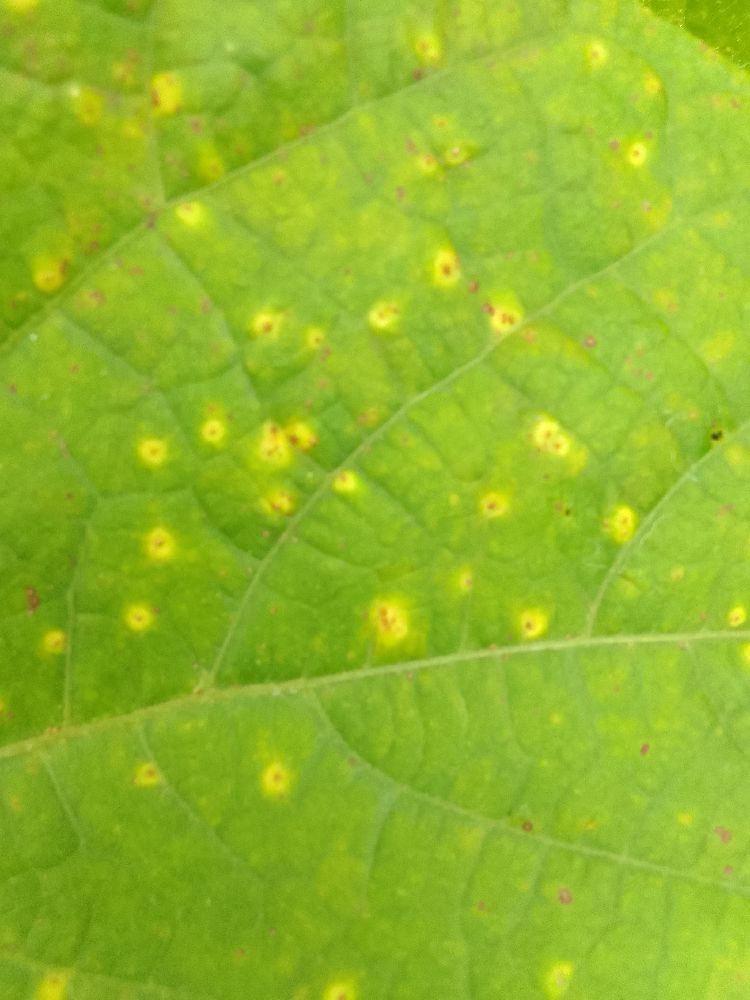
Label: rust